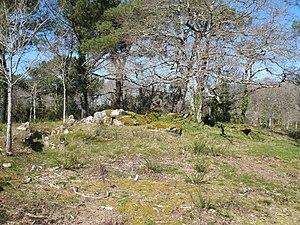
Vue d'ensemble du complexe tumulaire de Mané-Kervilor, dit Mané-Bras. Commune de La Trinité-sur-Mer, Morbihan, Bretagne, France.Brezhoneg: Ar krugell Mane-Kervilor (lesanvet Mane-Bras). Kumun An Drinded-Karnag, Mor-Bihan, Breizh. This building is classé au titre des Monuments Historiques. It is indexed in the Base Mérimée, a database of architectural heritage maintained by the French Ministry of Culture,
Les dolmens de Mané-Kervilor sont trois dolmens, vestiges d'un ancien cairn, de La Trinité-sur-Mer, dans le Morbihan en France.